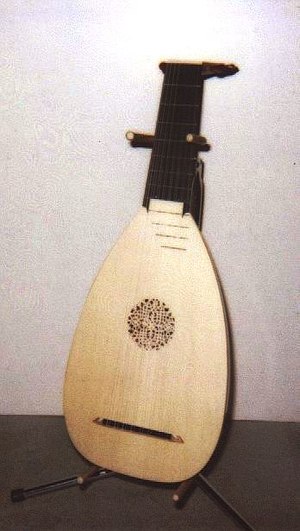
Lut
8-course tenor Renaissancelut. Dette er en kopi.
En lut - også skrevet luth - er et strengeinstrument der opstod i senmiddelalderen via maurernes indflydelse i Spanien og blev et hovedinstrument i renæssancen og barokken.